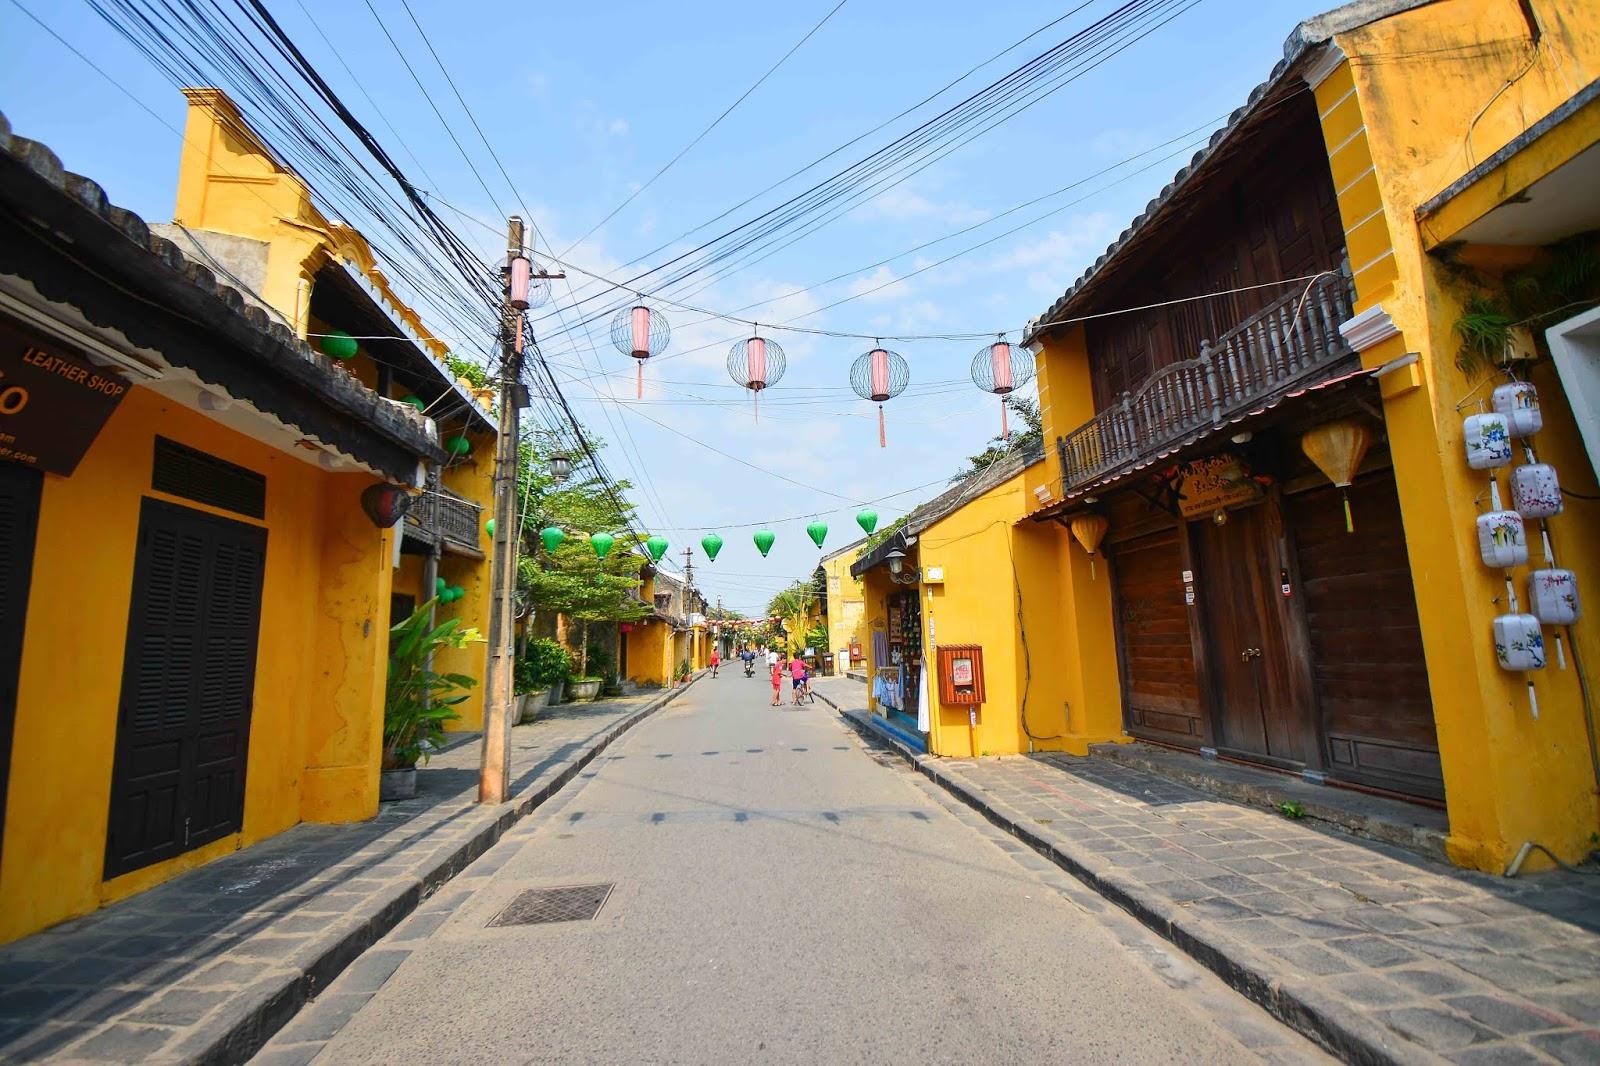
những ngôi nhà ở trong khu phố cổ thì có tường màu vàng